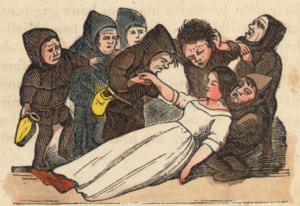
De syv små dværge
De syv dværge omkring Snehvide.
De syv små dværge, er figurer fra det tyske folkeeventyr nedskrevet af brødrene Grimm, Snehvide, om kongedatteren Snehvide, der flygter fra sin misundelige stedmor og søger ly i de syv dværges hytte. De kom så også med Walt Disneys tegnefilm, Snehvide og de syv dværge fra 1937 over eventyret, og de fik snart et spin-off i form af deres egen tegneserie. Da deres hytte ligger i skoven, kom de til at indgå i skovuniverset, og de kan dukke op som bipersoner i de andres serier.